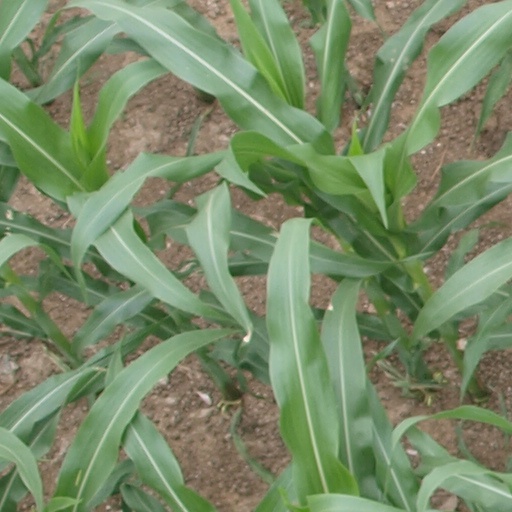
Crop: maize; corn